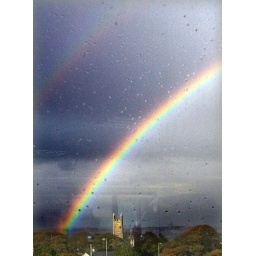
Taken through my office window - there has been lots of rainbows over the past few days.